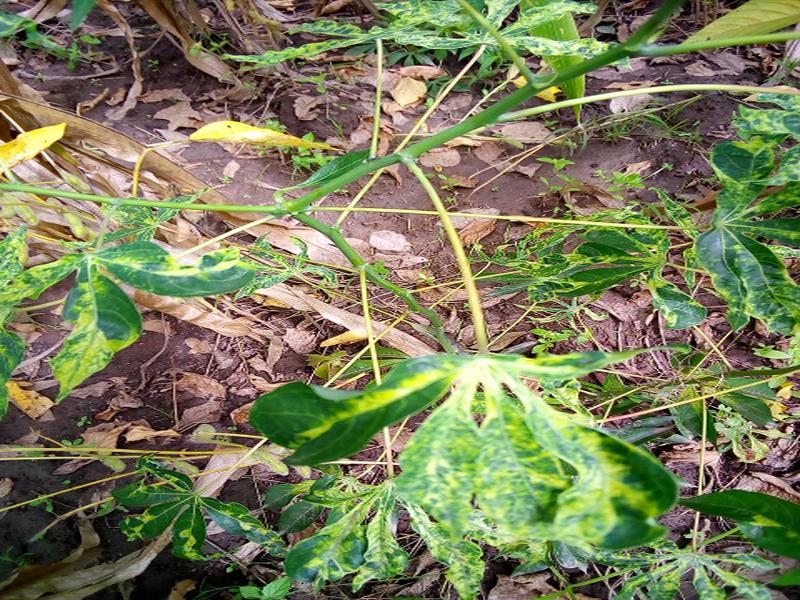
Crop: cassava
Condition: mosaic_disease